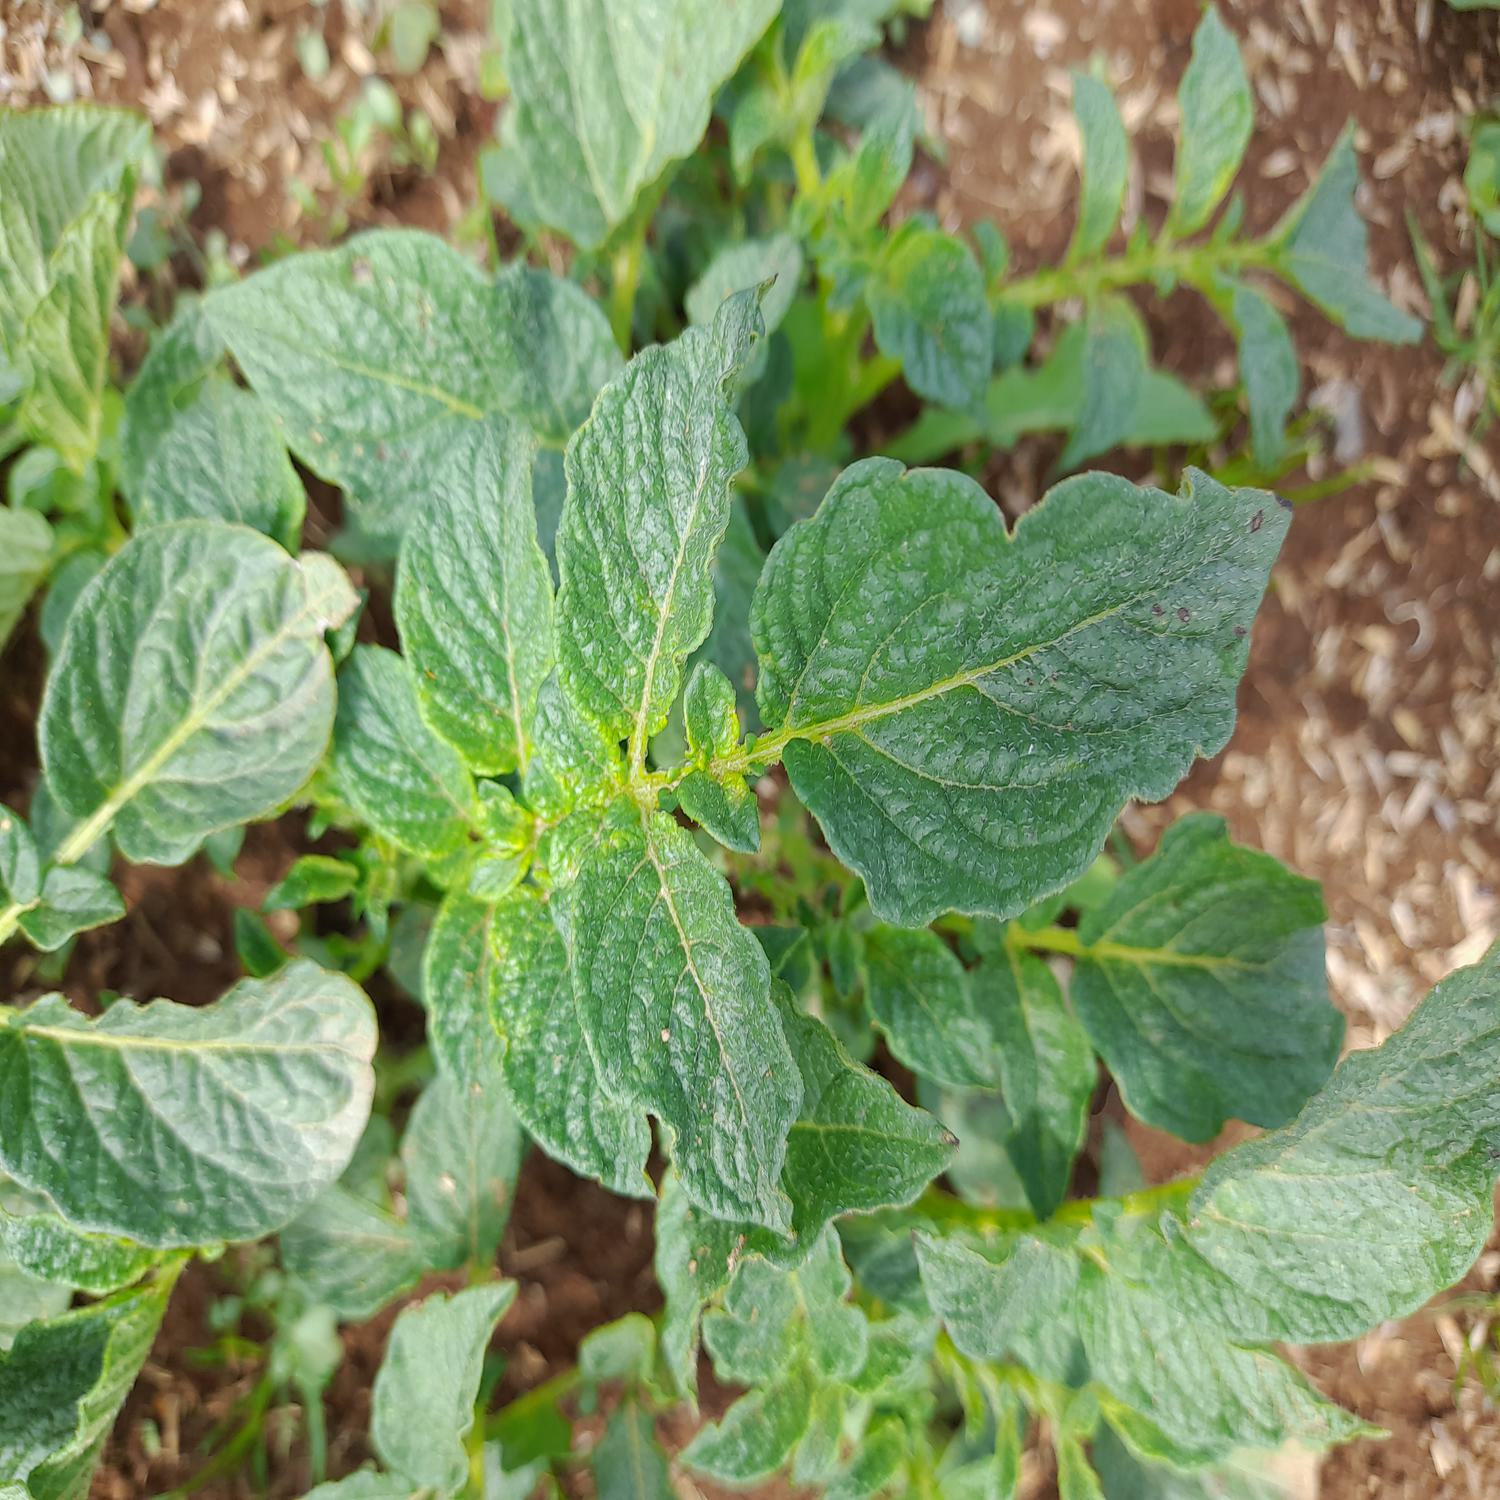
Label: Virus